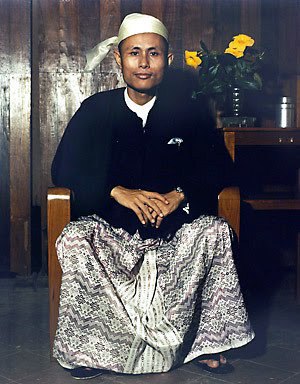
Aung San
General Aung San var en burmansk revolutionær, nationalist og general. Han er mest kendt som værende nøgleperson i forhandlingerne om Burmas uafhængighed fra Storbritannien i 1947. Han blev myrdet af rivaler samme år, som uafhængigheden blev en realitet. Han er far til frihedskæmperen Aung San Suu Kyi.